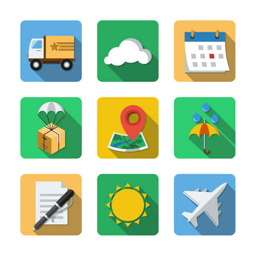
different square icons in a flat style